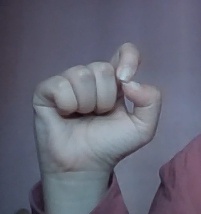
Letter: fa